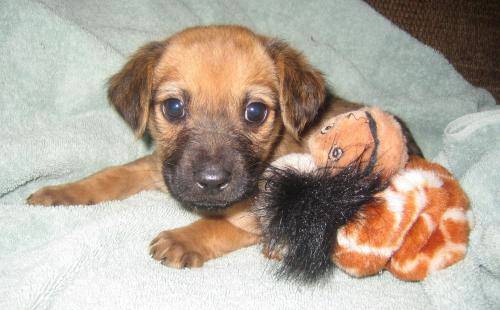
Label: dog